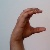
The image shows a hand gesture representing the letter 'C' in Indian Sign Language.